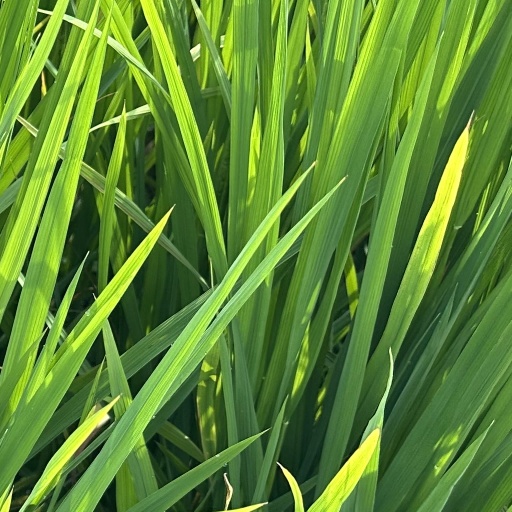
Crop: rice